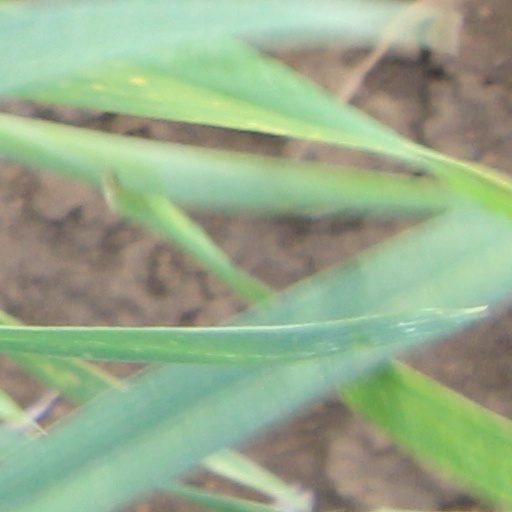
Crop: wheat